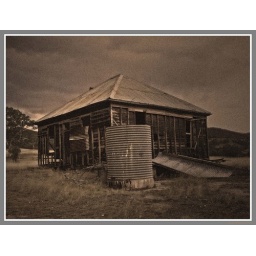
On the road to Sofala, a sign that we still do it tough out in the country...Sofala NSW